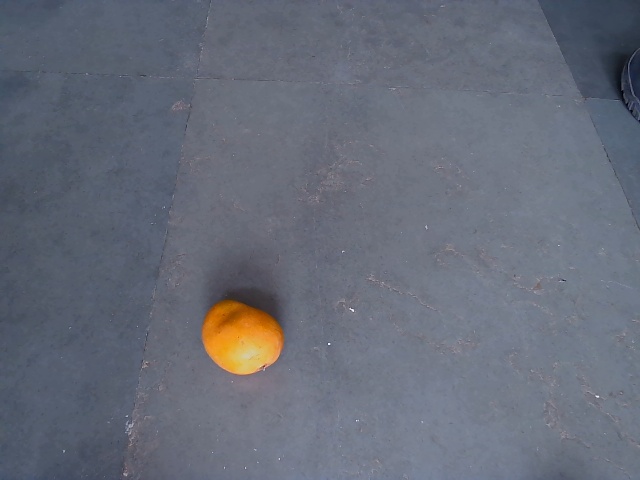
Label: Ripe_Mango